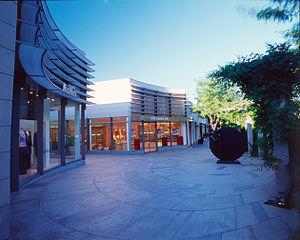
"Manhasset est un ""hamlet"" de l'État de New York, situé dans le comté de Nassau au nord-est de la ville de New York. En 2010, la population était de 8 010 habitants.